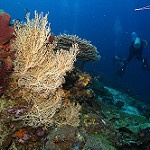
Label: sea